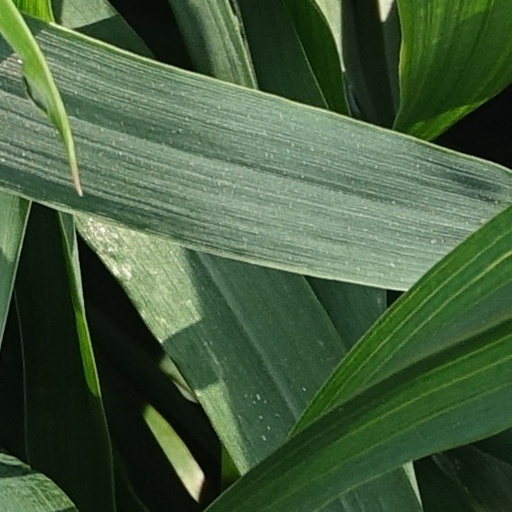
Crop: wheat